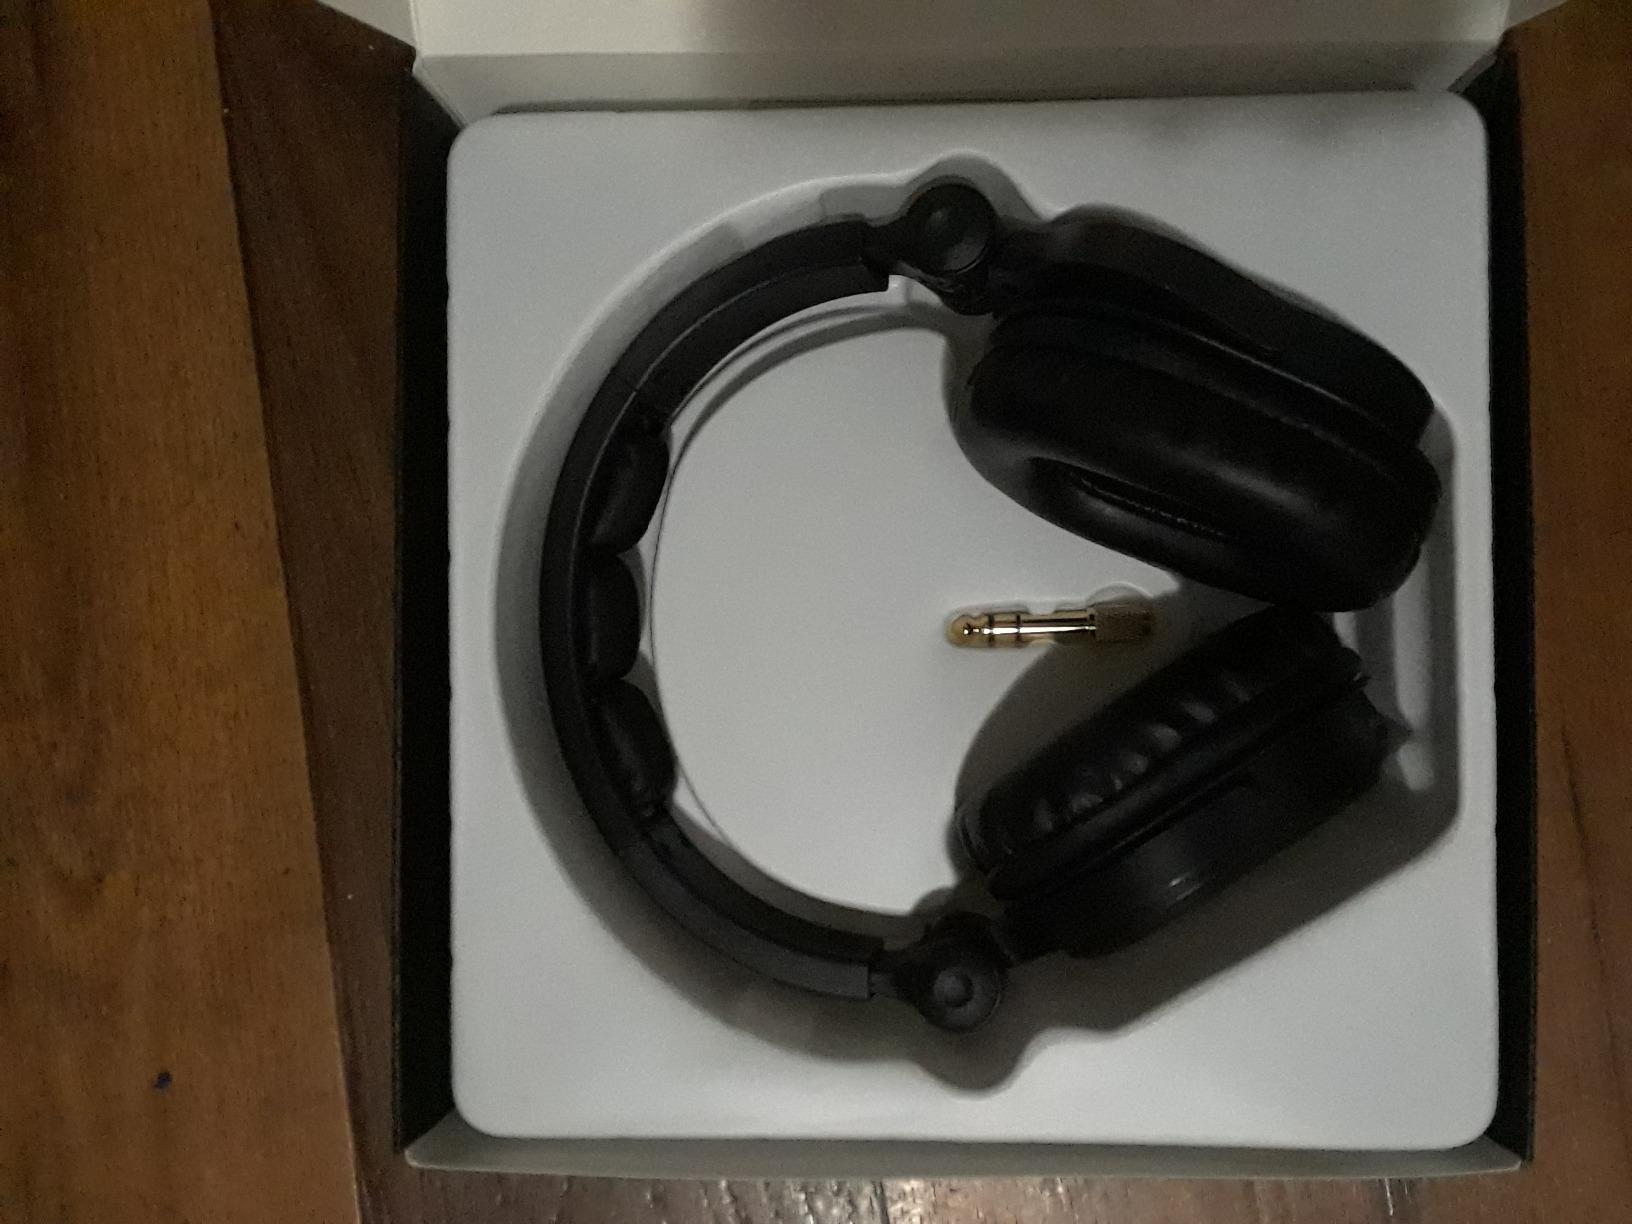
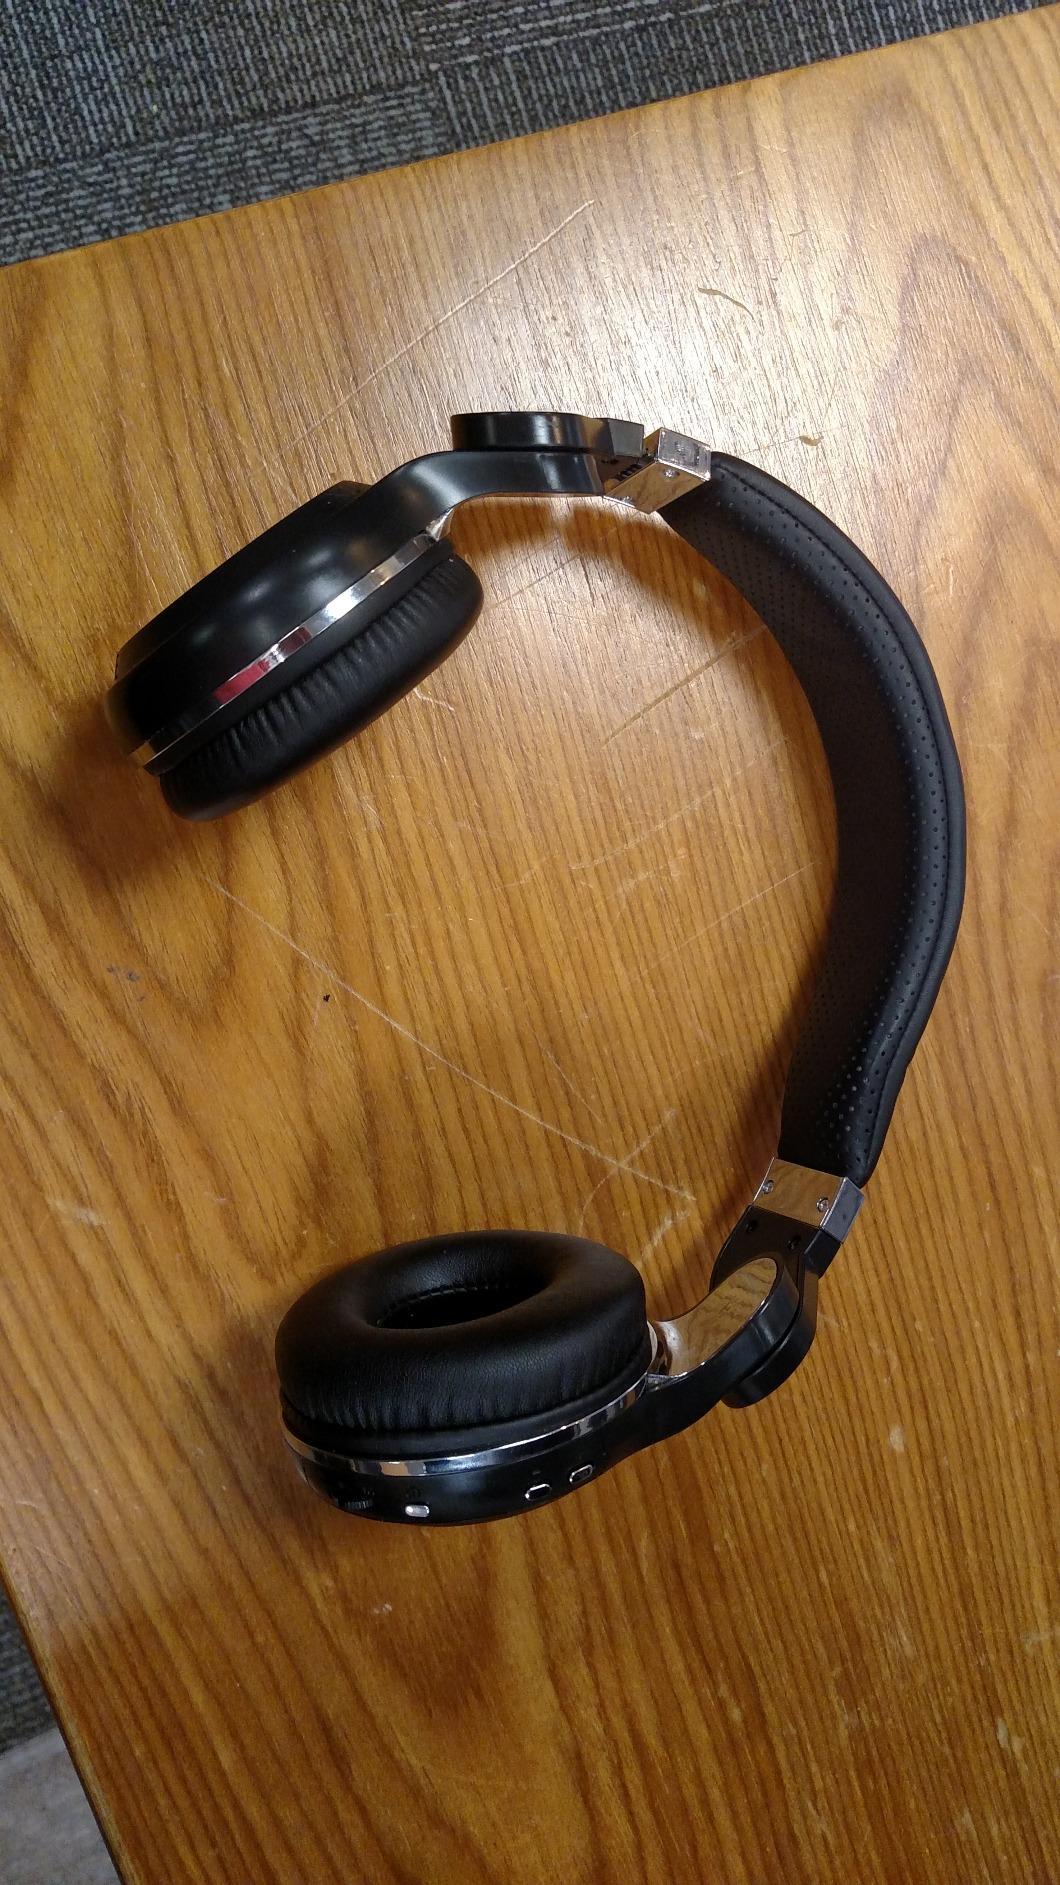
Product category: headphones
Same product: no